The Christ Myth

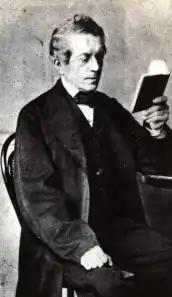
David Strauss

Drews emphatically argues that no independent evidence for the historical existence of Jesus has ever been found outside the New Testament writings. He denounces the Romanticism of the liberal cult of Jesus ("Der liberale Jesuskultus") as a violation of historical method, and the naive sentimentalism of historical theology which attributes the formation of Christianity to Jesus's "great personality".